List of communities in Alberta

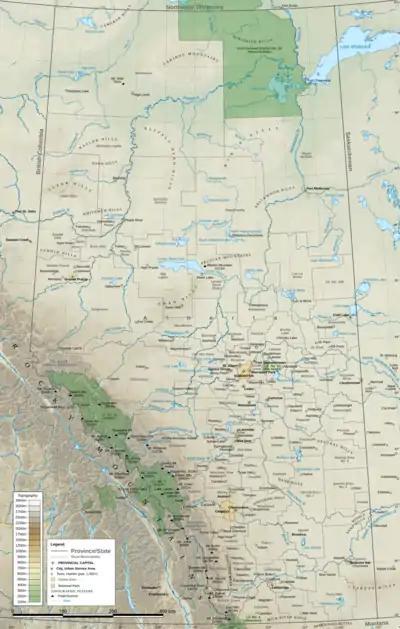
Rural and specialized municipalities, cities, towns, and select hamlets in Alberta

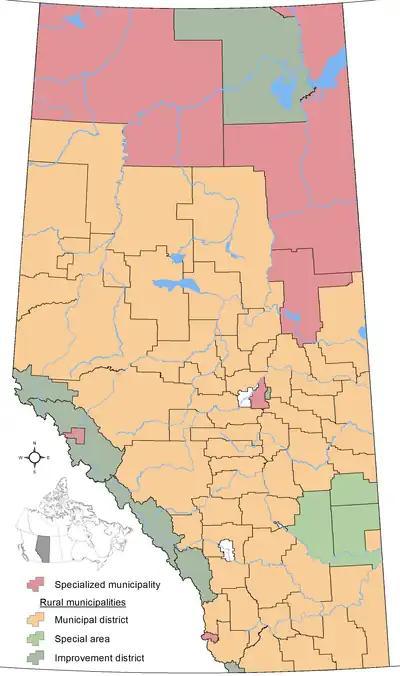
Distribution of Alberta's 6 specialized municipalities (red) and 74 rural municipalities, which include municipal districts that are often branded as counties (orange), improvement districts (dark green) and special areas (light green) (2020)

The province of Alberta, Canada, is divided into ten types of local governments – urban municipalities (including cities, towns, villages and summer villages), specialized municipalities, rural municipalities (including municipal districts (often named as counties), improvement districts, and special areas), Métis settlements, and Indian reserves. All types of municipalities are governed by local residents and were incorporated under various provincial acts, with the exception of improvement districts (governed by either the provincial or federal government), and Alberta's Indian reserves (governed by local band governments under federal jurisdiction).